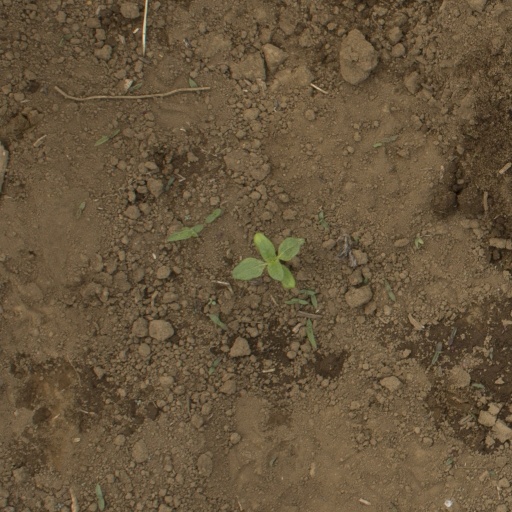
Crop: Jerusalem artichoke